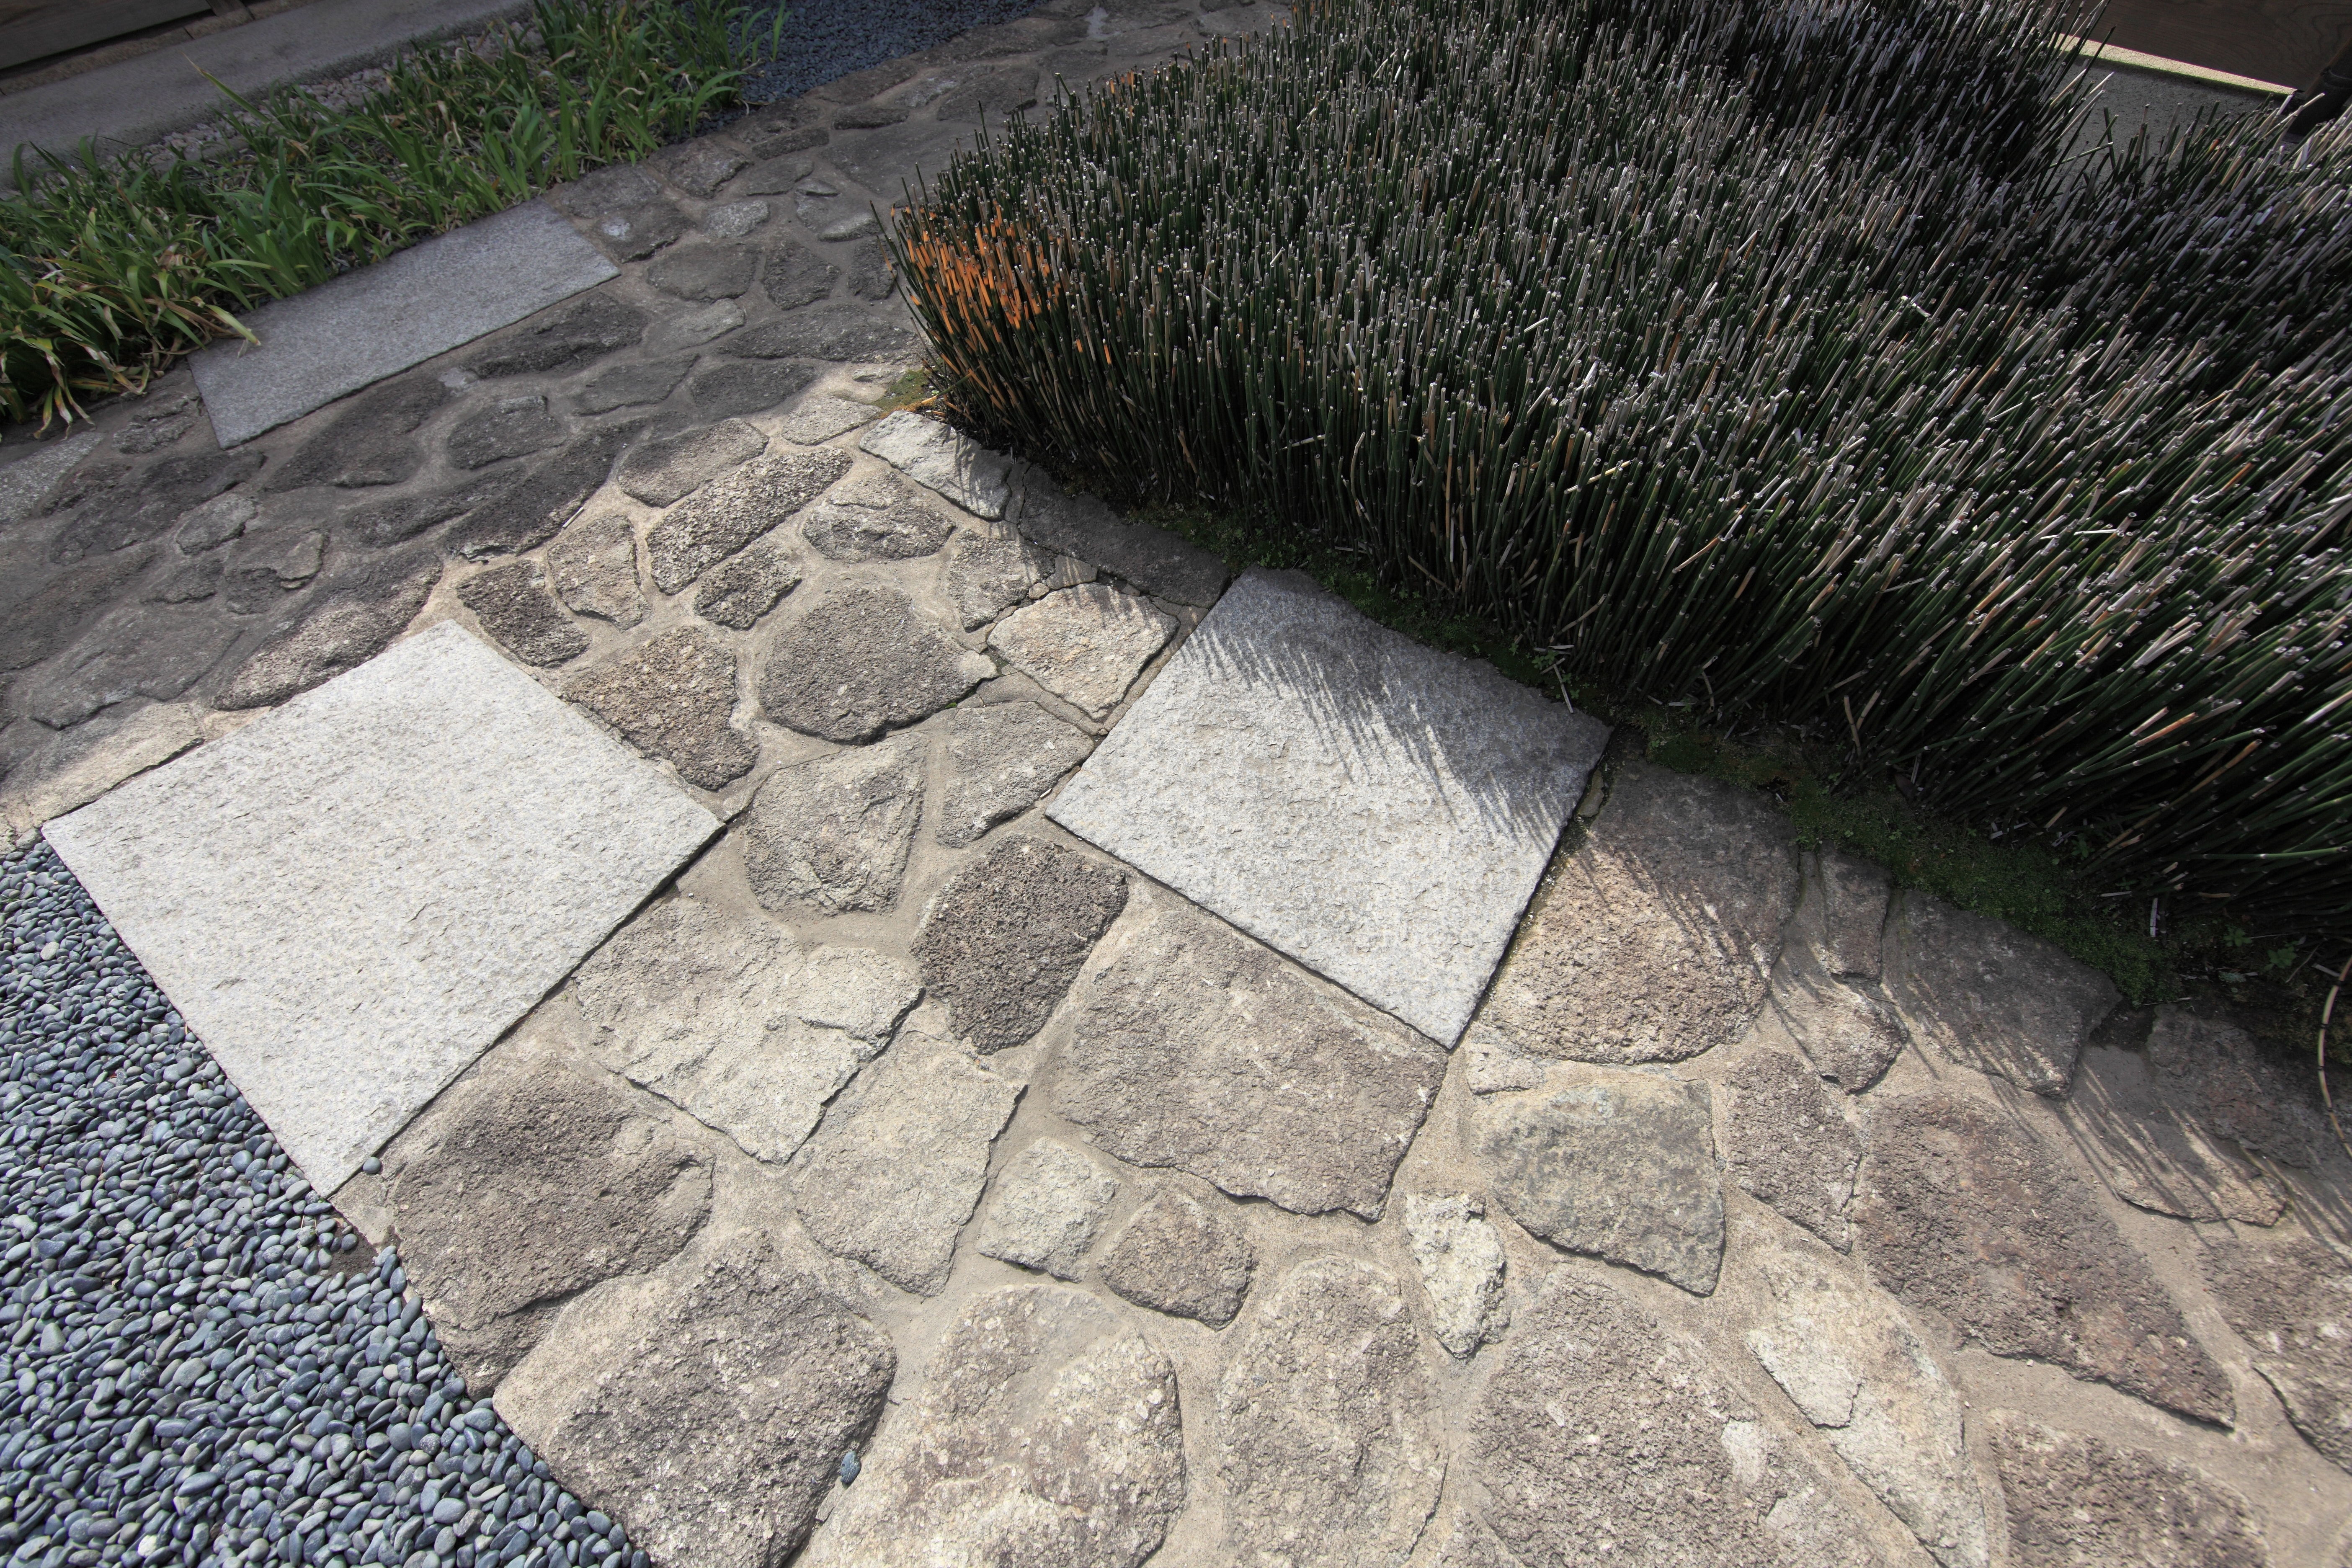
path, grass, sidewalk, cobblestone, stone, asphalt, pavement, walkway, high, stone wall, concrete, cool image, 5d, hires, i, markii, hi, res, resolution, saitama, kumagaya, seikeien, driveway, flooring, road surface, flagstone